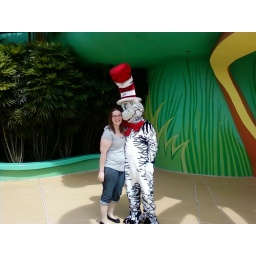
cat in the hat is a creepster...